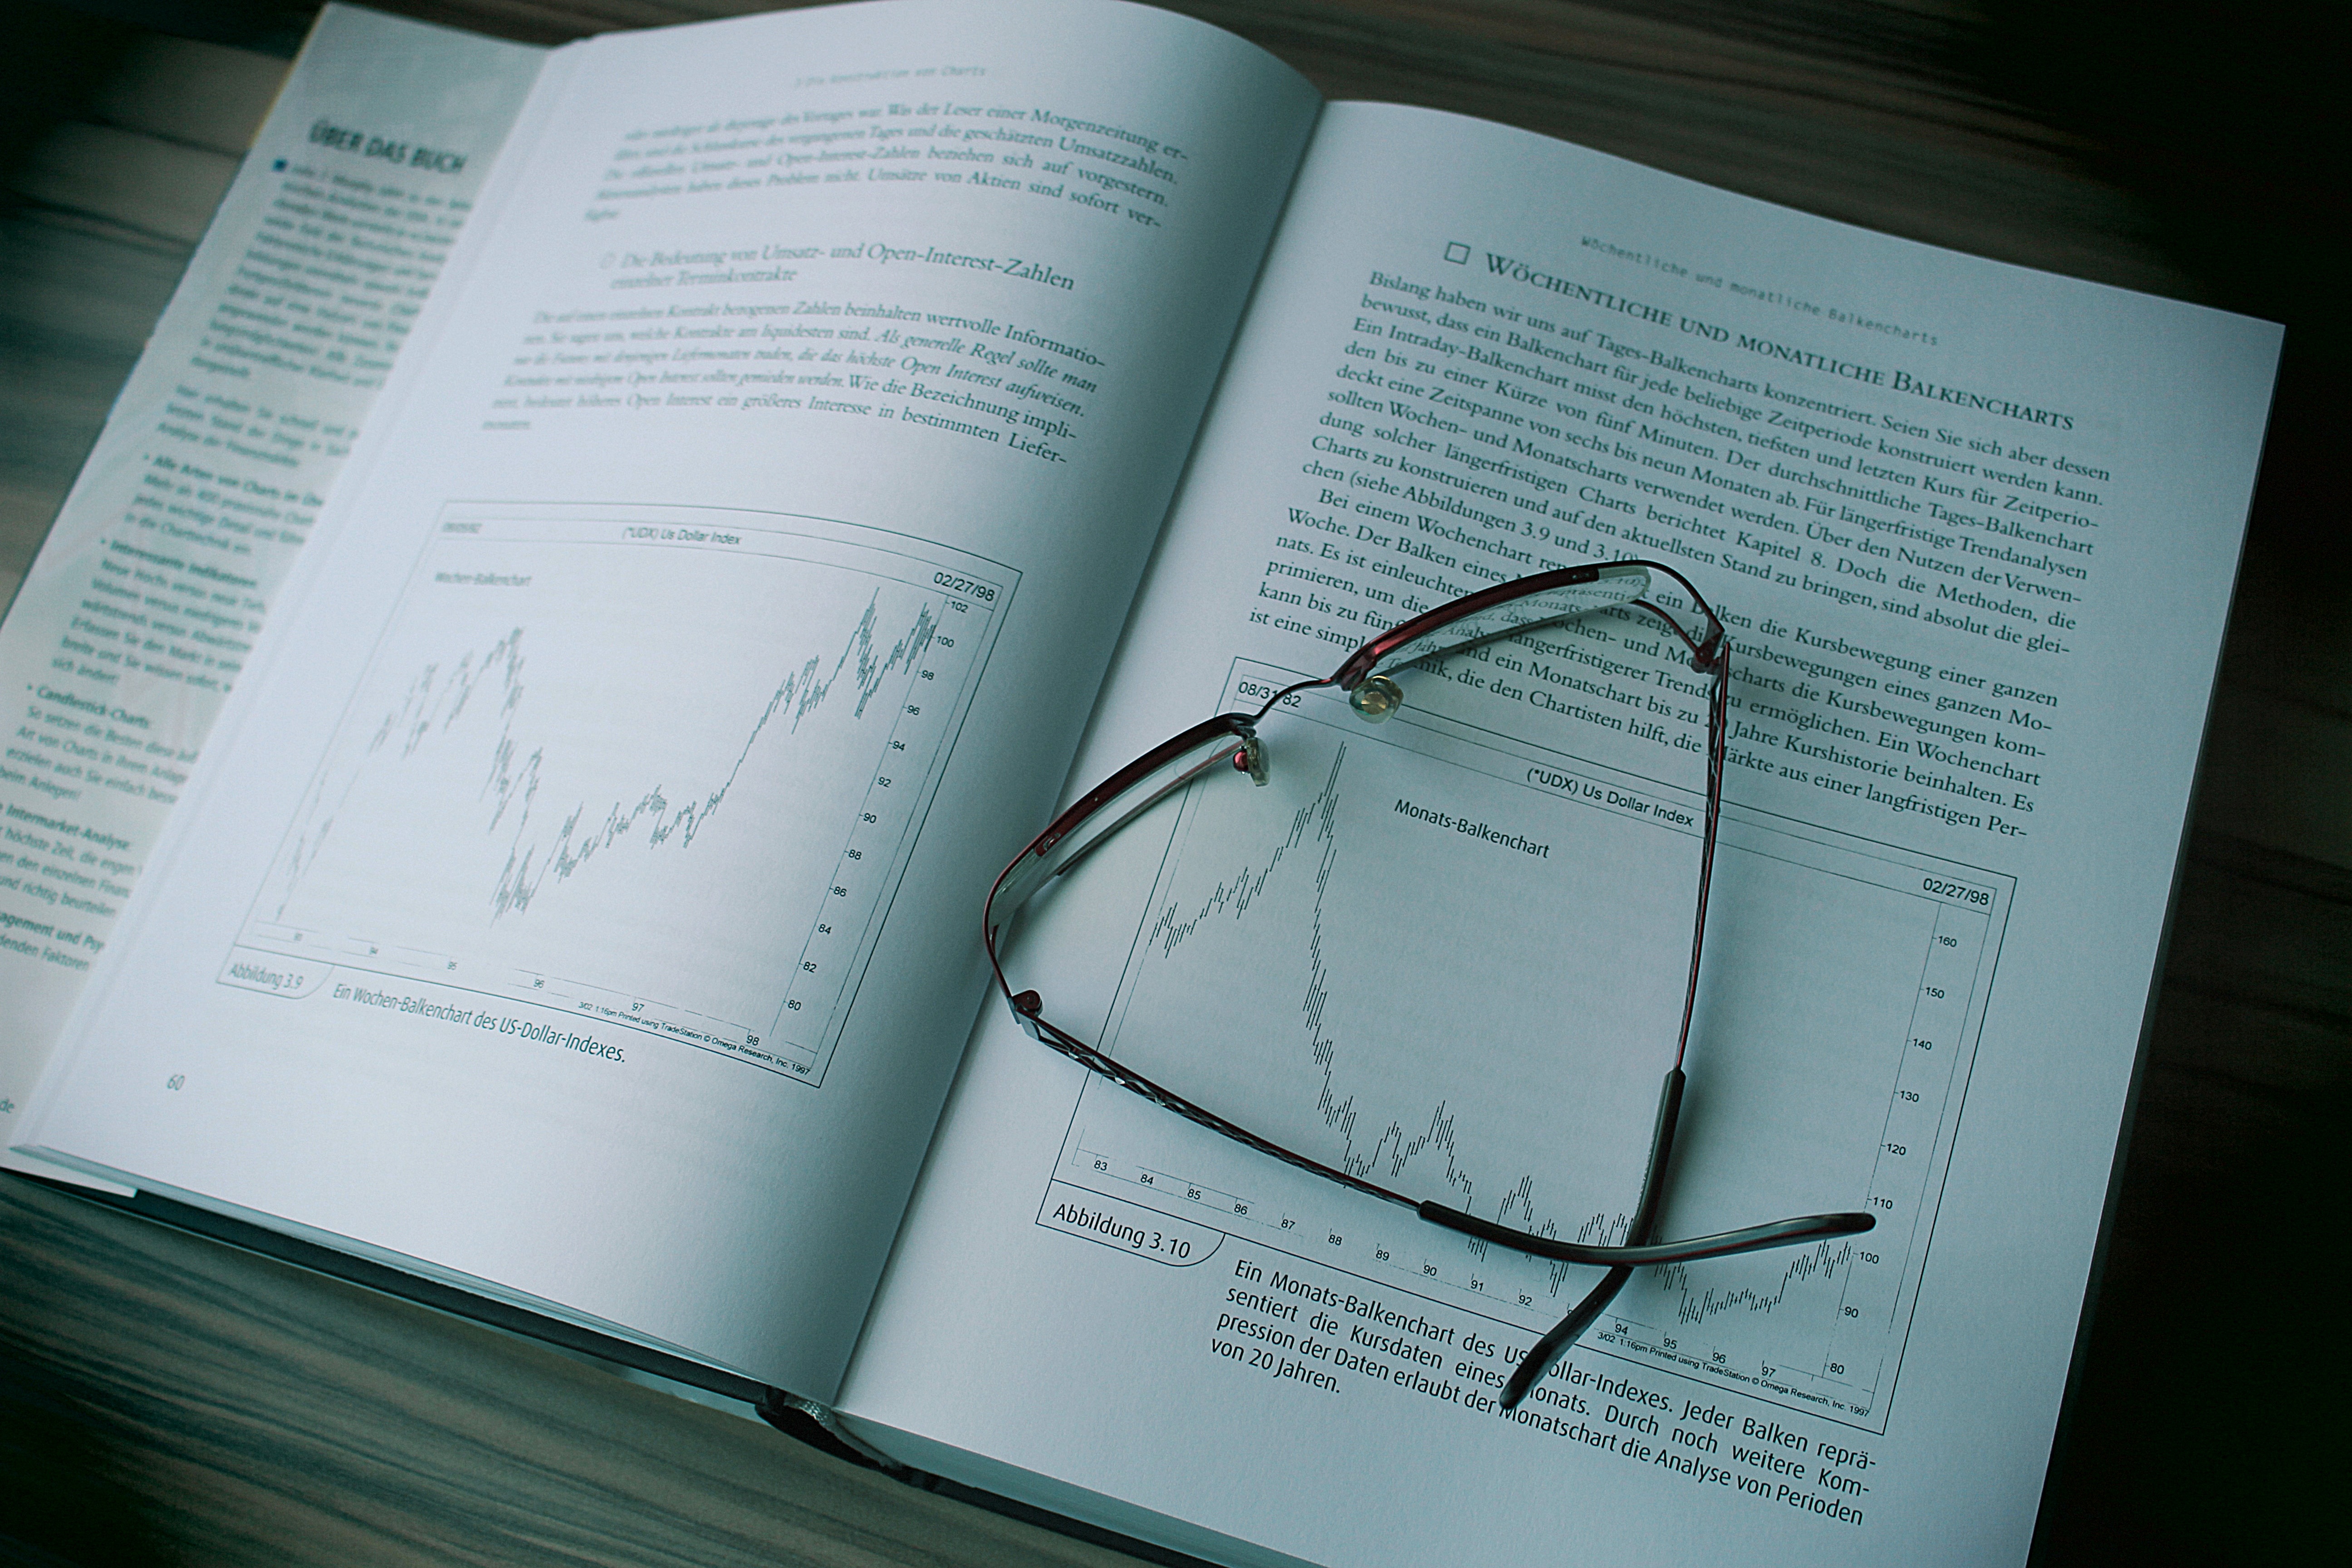
writing, book, read, brand, design, text, glasses, handwriting, document, content, graphic design, professional reading, tradingbuch